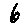
Label: 6